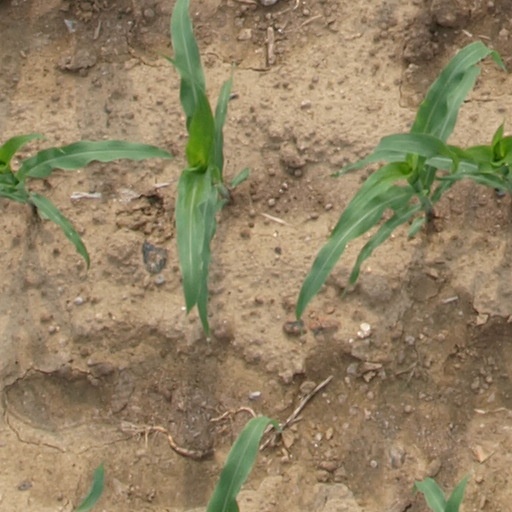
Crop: maize; corn